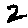
Label: 2